François Thierry

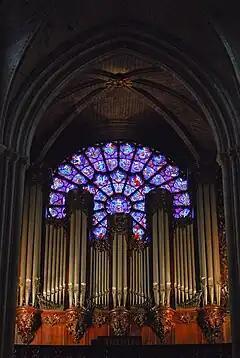
Organ of Notre-Dame de Paris. The buffet is largely unchanged.

François Thierry was born in 1677, son of Jean Thierry, the brother of Alexandre Thierry, who headed the family firm and taught him the art of organ making.